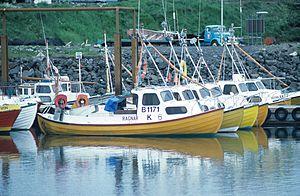
Dans le port d'Akranes, un ensemble de petits bateaux de pêche (des ligneurs) du même type. On peut remarquer que la coque a un bordage à clins (ou imitation clins s'il est en plastique). D'autre part, la forme de la coque n'est pas sans rappeler celle du drakkar. Akranes, Vesturland, Ísland.